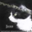
Label: cat